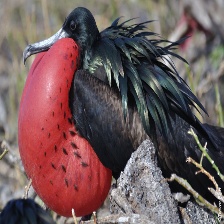
Species: FRIGATE
Scientific name: FREGATIDAE